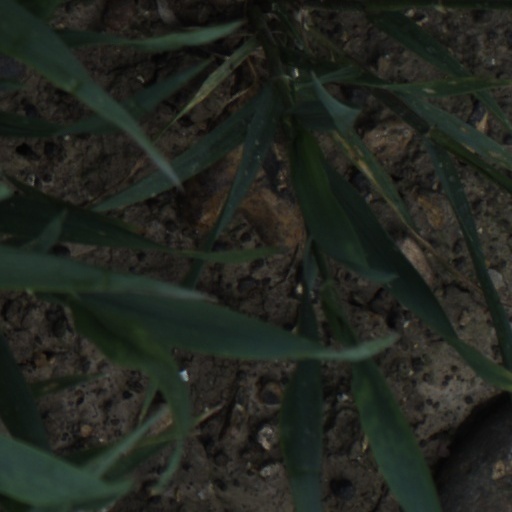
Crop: wheat